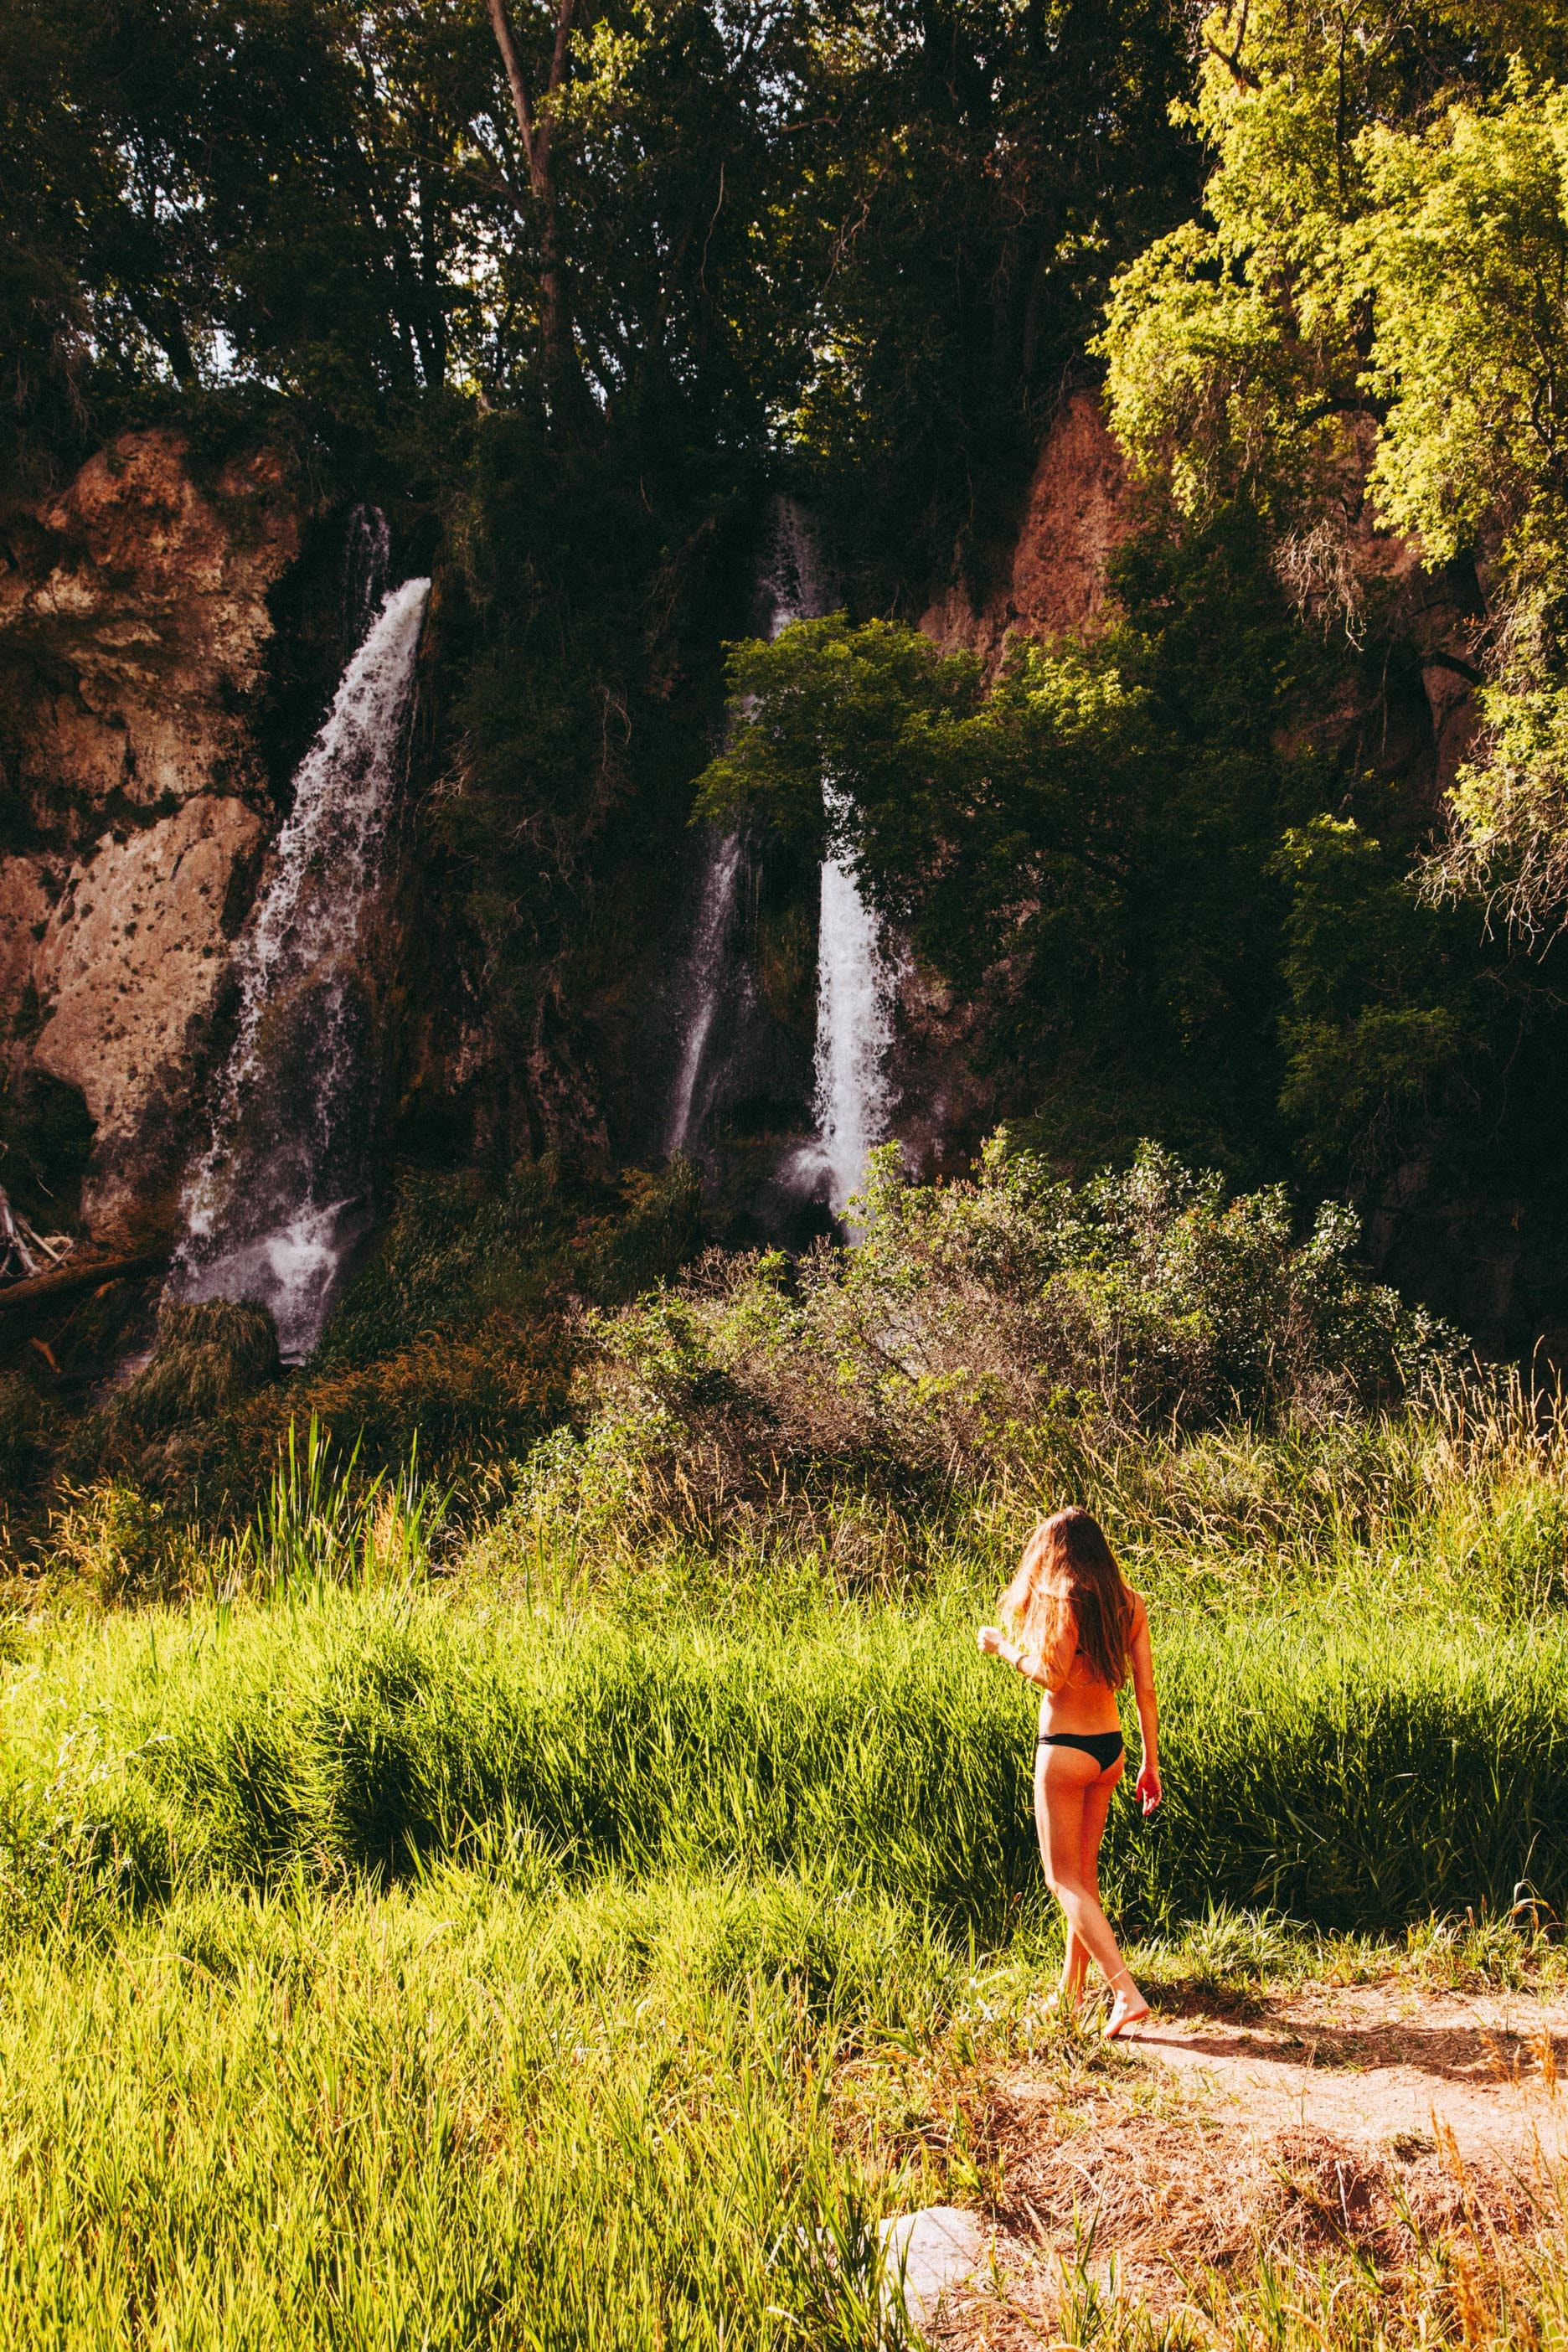
People in nature, nature, natural landscape, vegetation, green, grass, tree, water, wilderness, yellow, sky, leaf, sunlight, botany, forest, spring, grass family, summer, rock, meadow, plant, landscape, photography, rural area, branch, shrub, national park, autumn, state park, trail, garden, vacation, shadow, woodland, walking, grassland, park